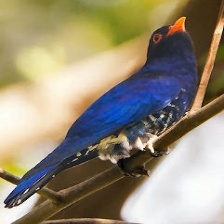
Species: VIOLET CUCKOO
Scientific name:  CHRYSOCOCCYX XANTHORHYNCHUS